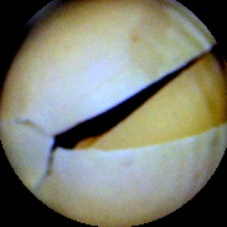
Label: Skin-damaged